Boletales

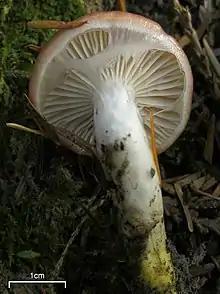
"Gomphidius subroseus", family Gomphidiaceae

The order Boletales originally was created to describe boletes, but based on micromorphological and molecular phylogenetic characteristics, a large number of nonbolete species have recently been reclassified to belong to this group, as well. The order also includes some gilled mushrooms, in the families Gomphidiaceae, Serpulaceae, Tapinellaceae, Hygrophoropsidaceae, and Paxillaceae, which often have the same flesh texture as the boletes, spore-bearing tissue which is also easily separable from the cap, and similar microscopic characteristics of spores and cystidia. Taxonomic studies using secondary metabolites and later molecular phylogenetic evidence moved several physically dissimilar groups into Boletales, including the Sclerodermataceae (earthballs) and the Rhizopogonaceae (false truffles).